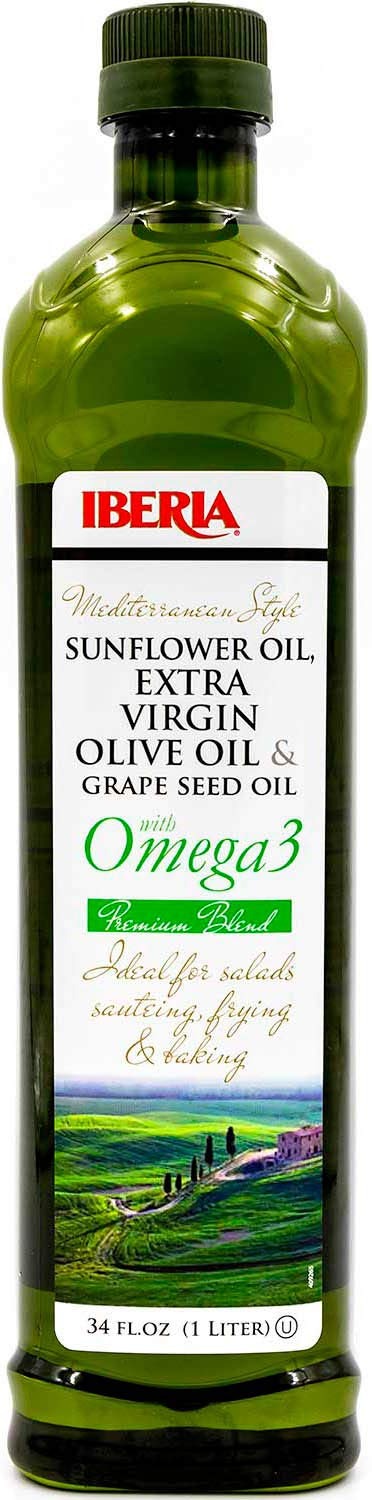
Item Name: Iberia Mediterranean Style Omega 3 Cooking Oil, 34 fl oz
Bullet Point 1: MEDITERRANEAN STYLE FLAVOR: Experience the rich, authentic taste of Mediterranean cuisine with Iberia Omega 3 Cooking Oil, perfect for sautéing, frying, and dressing your favorite dishes.
Bullet Point 2: HEALTHY OMEGA 3 RICH: Packed with Omega 3 fatty acids, this oil supports heart health and provides a nutritious alternative to traditional cooking oils.
Bullet Point 3: PURE AND NATURAL: Made with 100% high-quality vegetable oils including sunflower and olive, ensuring a smooth, balanced flavor without any artificial additives or preservatives.
Bullet Point 4: VERSATILE COOKING OIL: Ideal for high-heat cooking, grilling, and baking, while also enhancing salads and dips with its mild, delicate flavor.
Bullet Point 5: PRODUCT OF SPAIN: Sourced from the Mediterranean region, known for its healthy, time-honored culinary traditions, Iberia offers authentic, premium quality oil that brings Mediterranean nutrition and taste to your kitchen.
Value: 34.0
Unit: Fl Oz

Price: 7.88